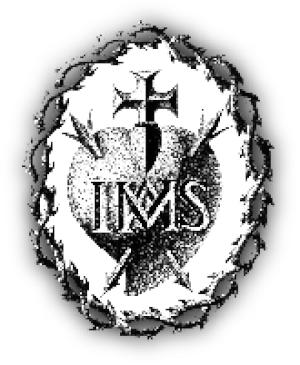
François de Sales, né le 21 août 1567 au château de Sales près de Thorens-Glières en Savoie et décédé le 28 décembre 1622 à Lyon, est un prêtre catholique savoyard. Nommé évêque de Genève, il ne put jamais prendre possession de son siège devenu la « Rome des calvinistes », et resta en résidence à Annecy. Proclamé saint et docteur de l'Église il est liturgiquement commémoré le 24 janvier.